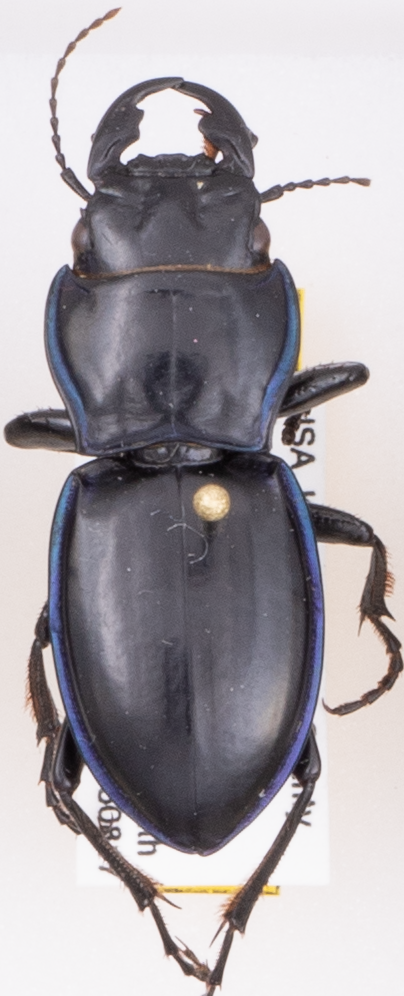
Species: Pasimachus elongatus
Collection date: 2015-08-17
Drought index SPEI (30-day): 0.318
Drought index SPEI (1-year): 0.454
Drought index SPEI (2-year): -0.27